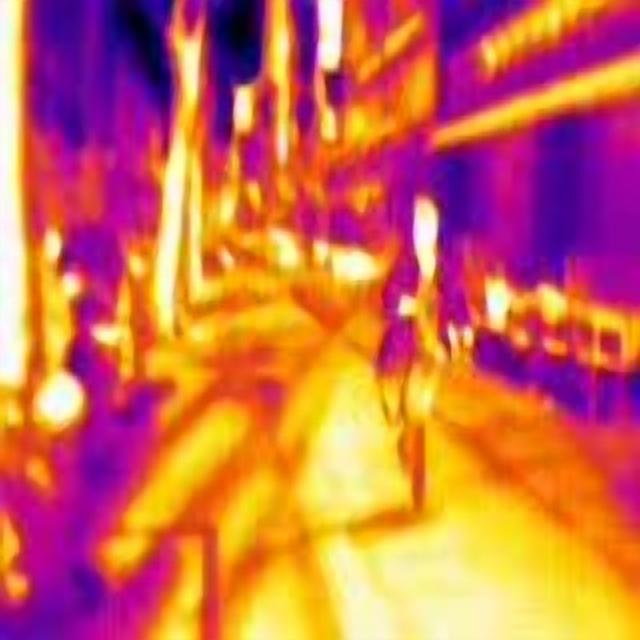
Detected objects:
label: person